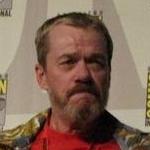
Age: 57